Describe the emotion expressed in this image:  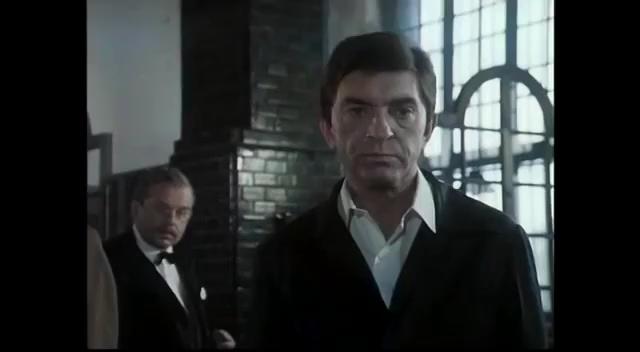
This person displays Suffering, valence and arousal with low intensity.